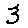
Label: 3